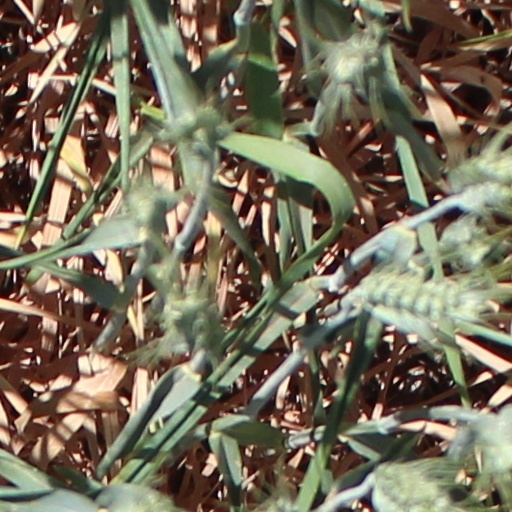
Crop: wheat